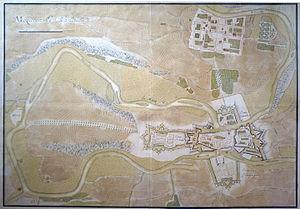
Plan de Charleville, lavis du XVIIIe siècle .
Charleville-Mézières est une commune française située dans le département des Ardennes, en région Grand Est. Elle est divisée en quatre cantons. L'agglomération Ardenne Métropole qu'elle forme avec la ville de Sedan compte plus de 130 000 habitants.
La principauté d'Arches est née en 1608, par la volonté de Charles III duc de Nevers et de Rethel, à la suite de la création ex nihilo de la cité de Charleville.